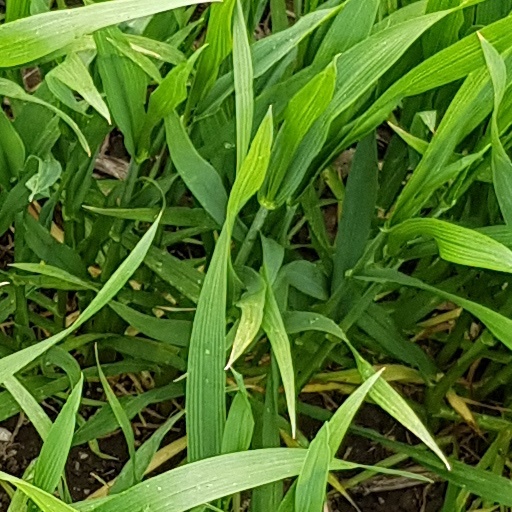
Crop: wheat